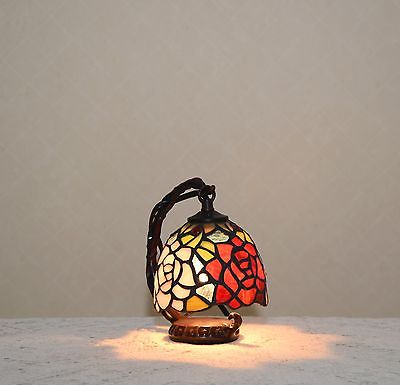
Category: lamp